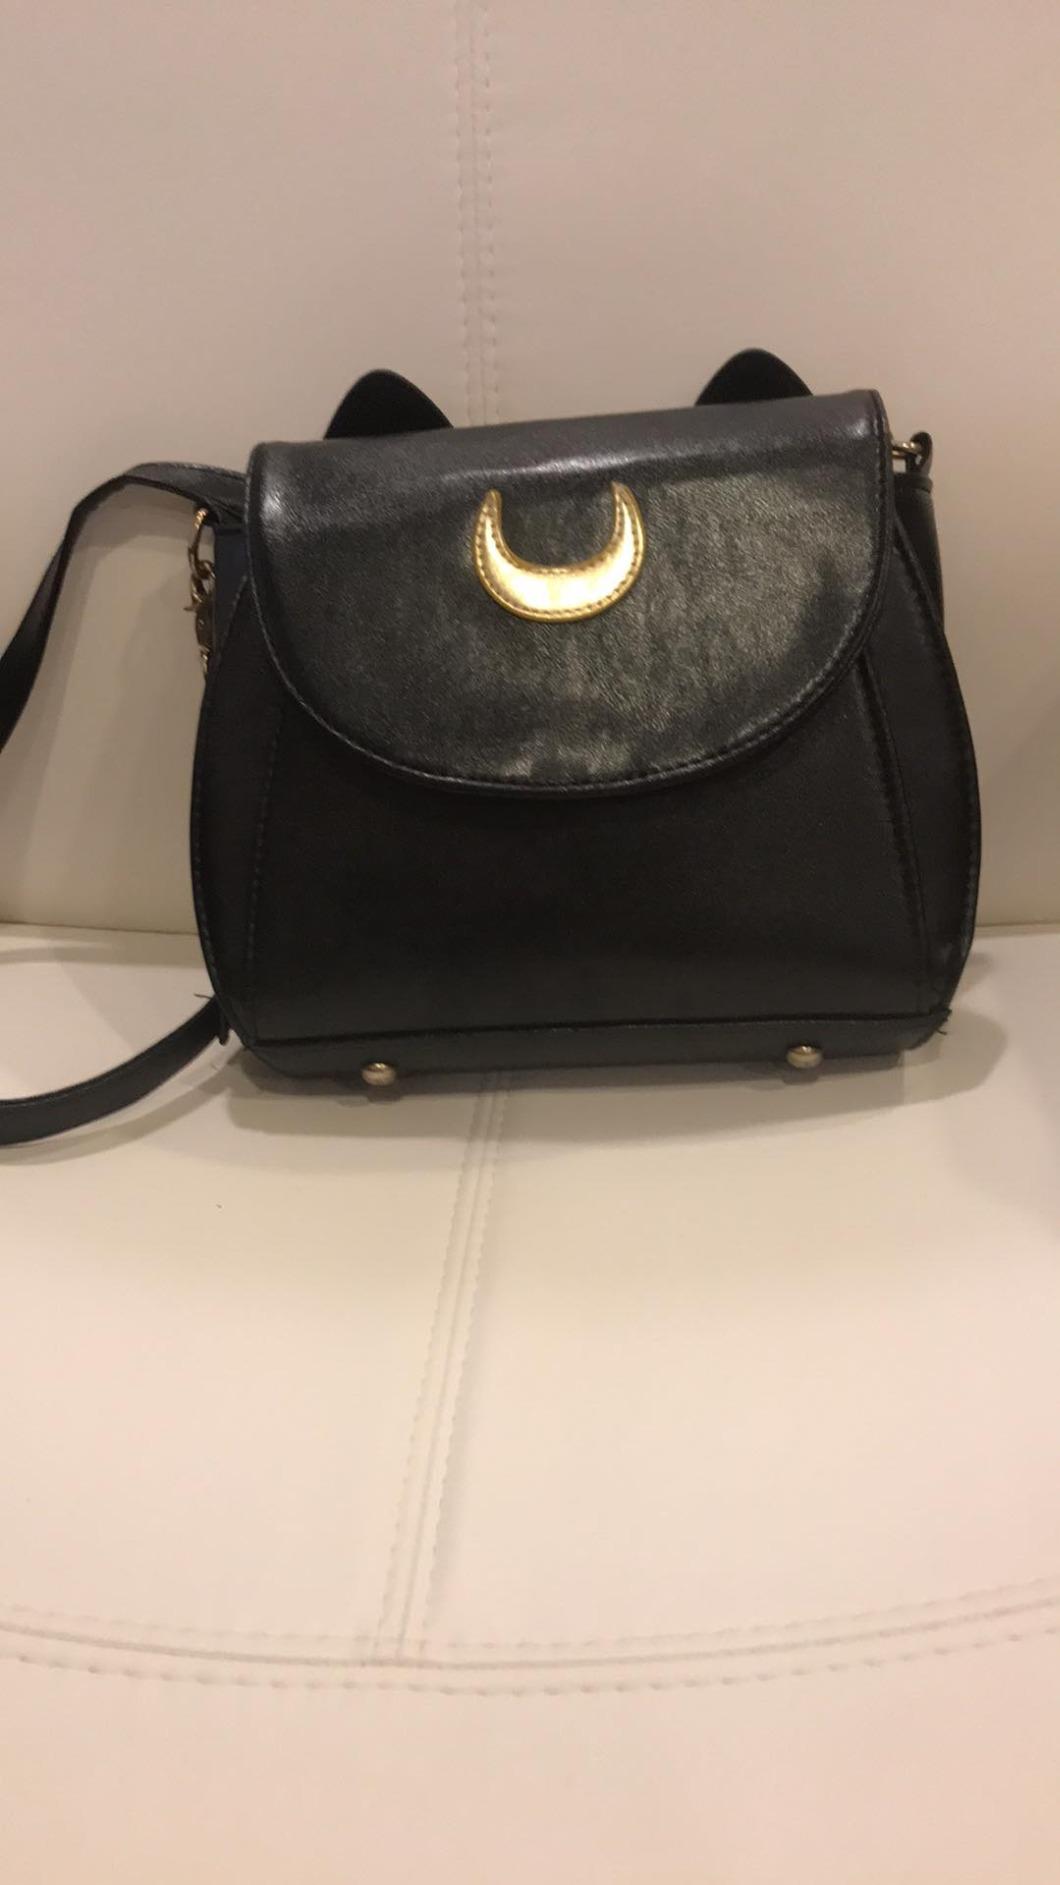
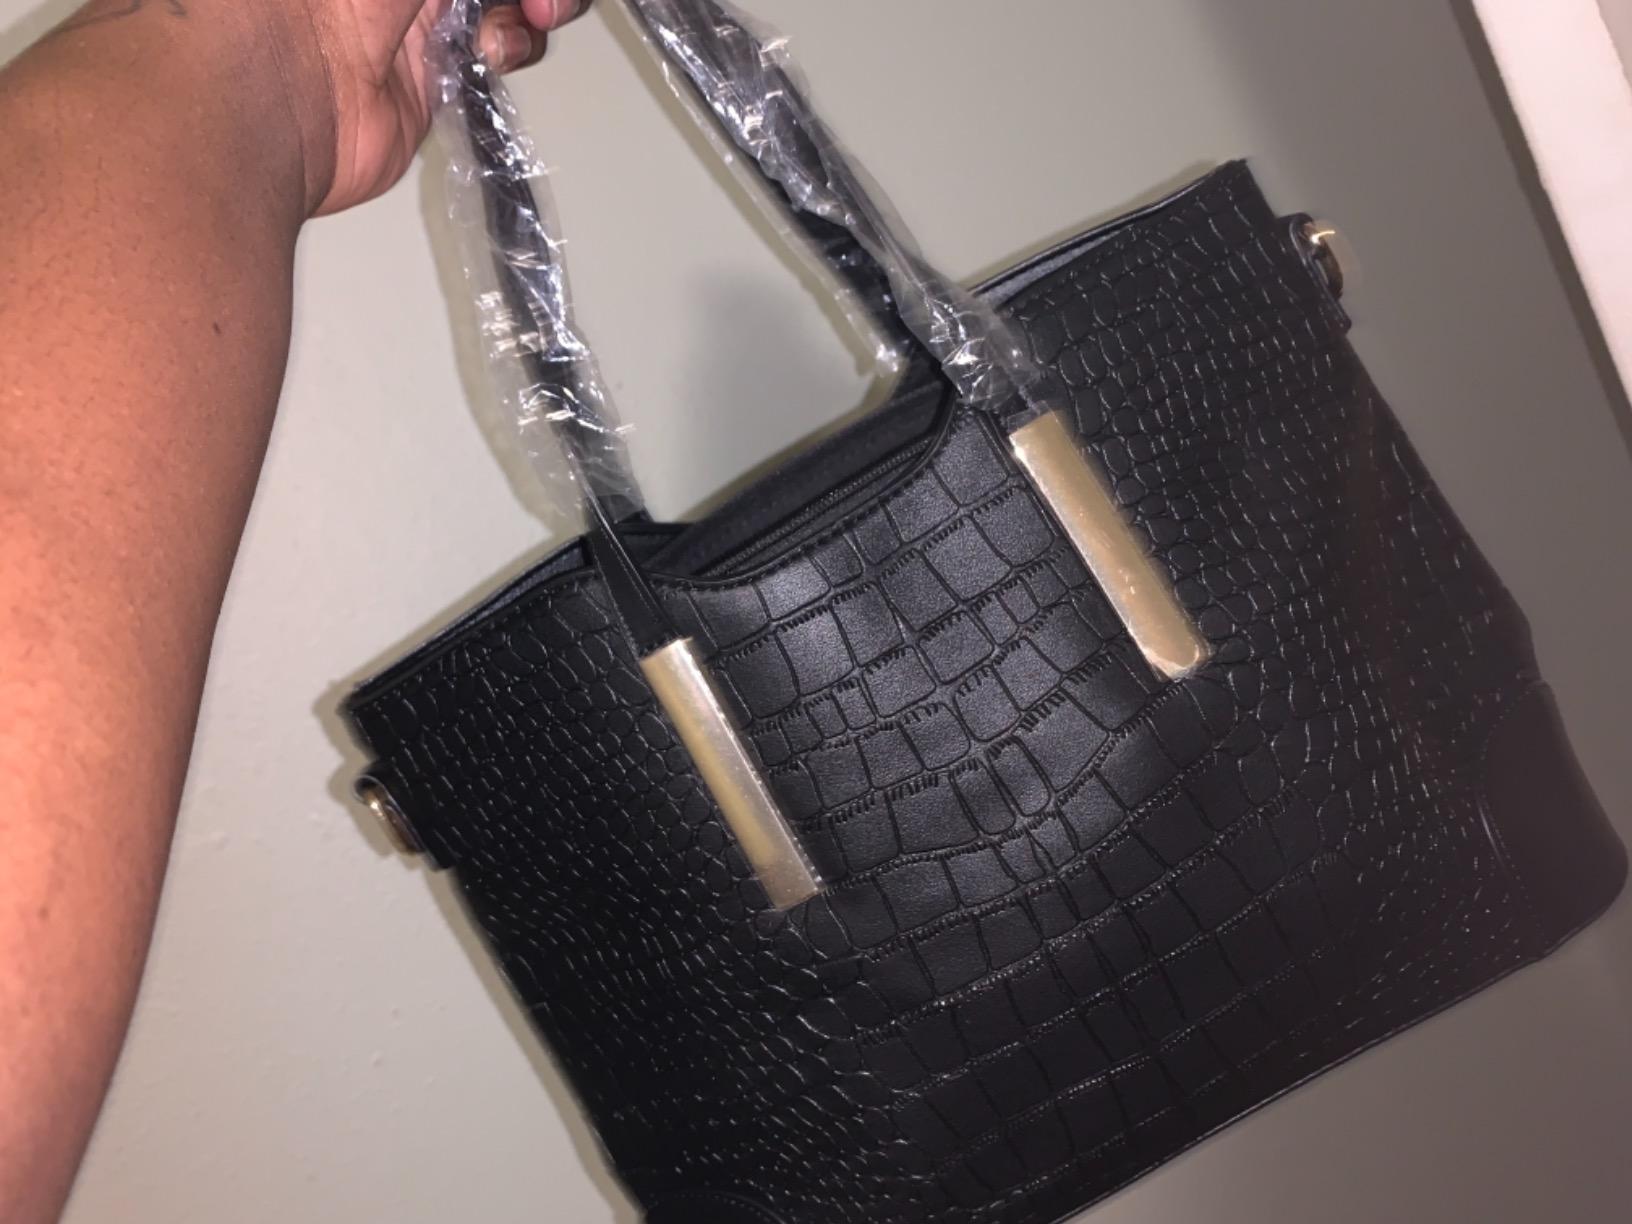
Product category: accessories_handbag
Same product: no